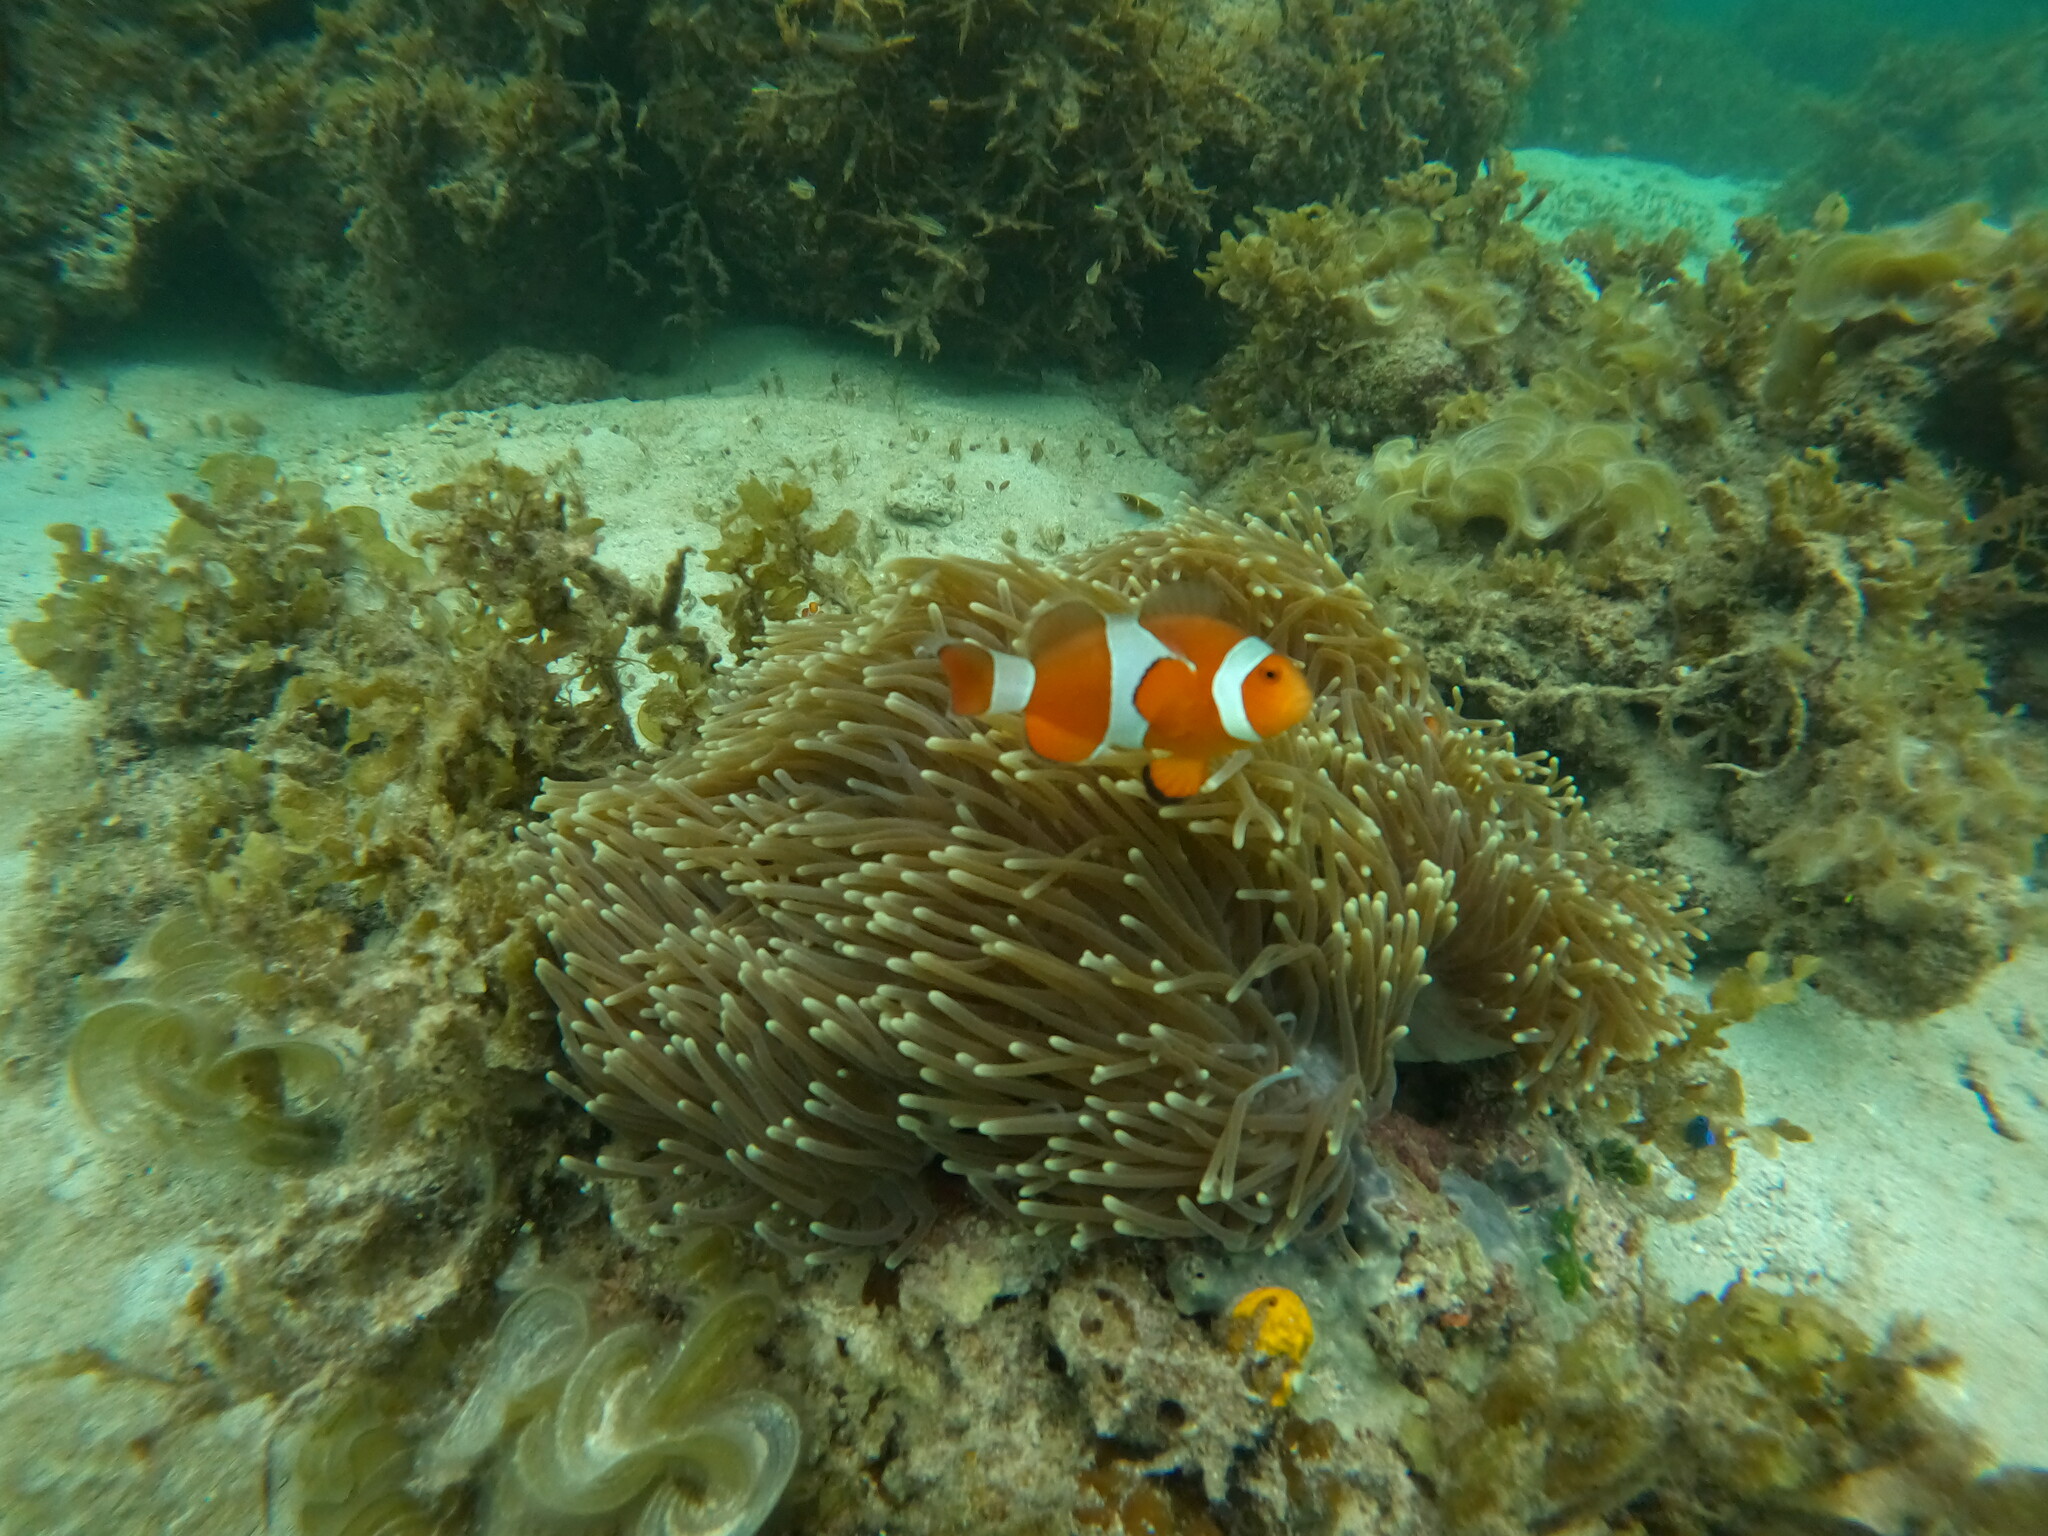
Amphiprion ocellaris (Ocellaris Anemonefish)